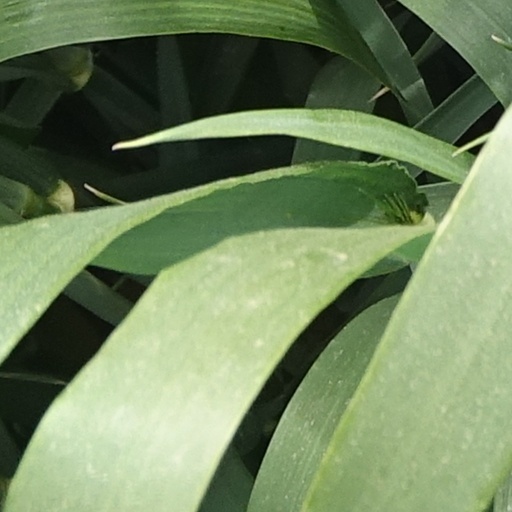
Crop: wheat